Kkoma

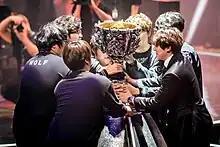
Kkoma celebrating after winning the 2015 World Championship.

In 2012, SKT T1 named kkOma as a coach for their League of Legends team in preparation for the upcoming 2013 Season 3. kkOma recruited players Faker, Bengi, Piglet, Impact, and "PoohManDu" to form the original SKT T1 team. kkOma and his team had won the Champions Summer 2013 and the .